Curio rowleyanus

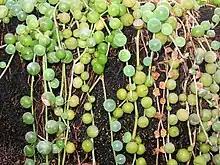
Leaves

"Curio rowleyanus" receives its common name from specialized leaves which are the size and shape of small peas (about 6 mm or inch diameter).Its trailing stems can grow 2–3 feet (60–90 cm). There is a small tip at the distal point of each leaf and a thin band of dark green tissue on the side known as a "window" (see below). It blooms during the summer and, like all asterids, it has a compound flower. The trumpet shaped flower forms clusters (about 13mm or inch diameter) of small white flowers with colorful stamens. The flower will last about a month and is said to smell like cinnamon and other spices.